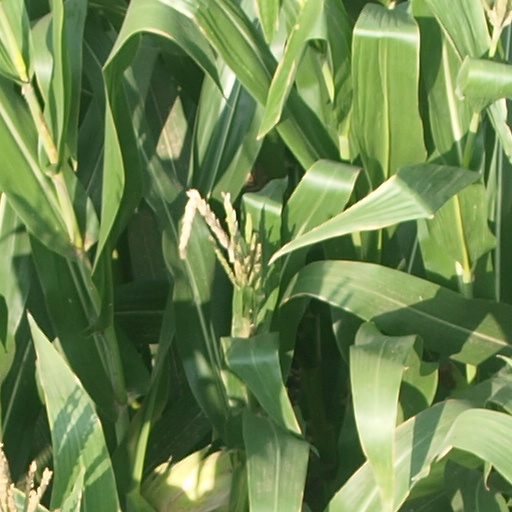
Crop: maize; corn